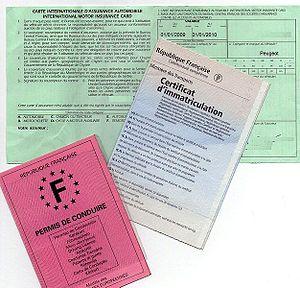
permis de conduire, carte verte et carte grise française
Le certificat d'immatriculation est un document qui matérialise l’autorisation de circuler d'un véhicule motorisé immatriculé et permet son identification. Le certificat d'immatriculation est un titre de police. Il ne peut en aucun cas être considéré comme un document d’état civil ou un titre de propriété.
Une assurance automobile en France est une assurance de principe indemnitaire destinée aux véhicules terrestres à moteur assurés en France et circulant sur le territoire français comme dans l'Espace économique européen ou dans la zone carte verte.
Le permis de conduire est un document officiel donnant l'autorisation de conduire certains véhicules sur une route publique. Cet article traite exclusivement des permis de conduire des véhicules à moteur sur route en France, à savoir tout véhicule terrestre pourvu d'un moteur de propulsion, y compris les trolleybus, et circulant sur route par ses moyens propres, à l'exception des véhicules qui se déplacent sur rails. Par extension, sont assimilés au permis de conduire les titres qui, lorsque le permis de conduire proprement dit n'est pas exigé, sont prévus par les règlements pour la conduite des véhicules à moteur, comme le permis AM par exemple.
La carte verte est un certificat d'assurance automobile délivré par les assureurs européens créée en 1949. Elle remplace l’ancienne attestation d’assurance jaune.